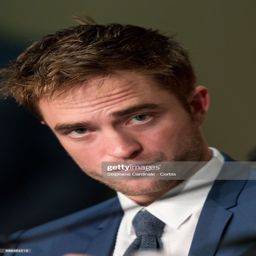
actor attends the press conference during festival at festivals .